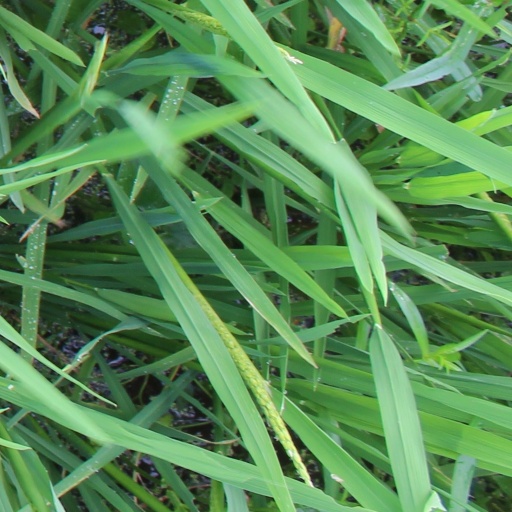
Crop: rice